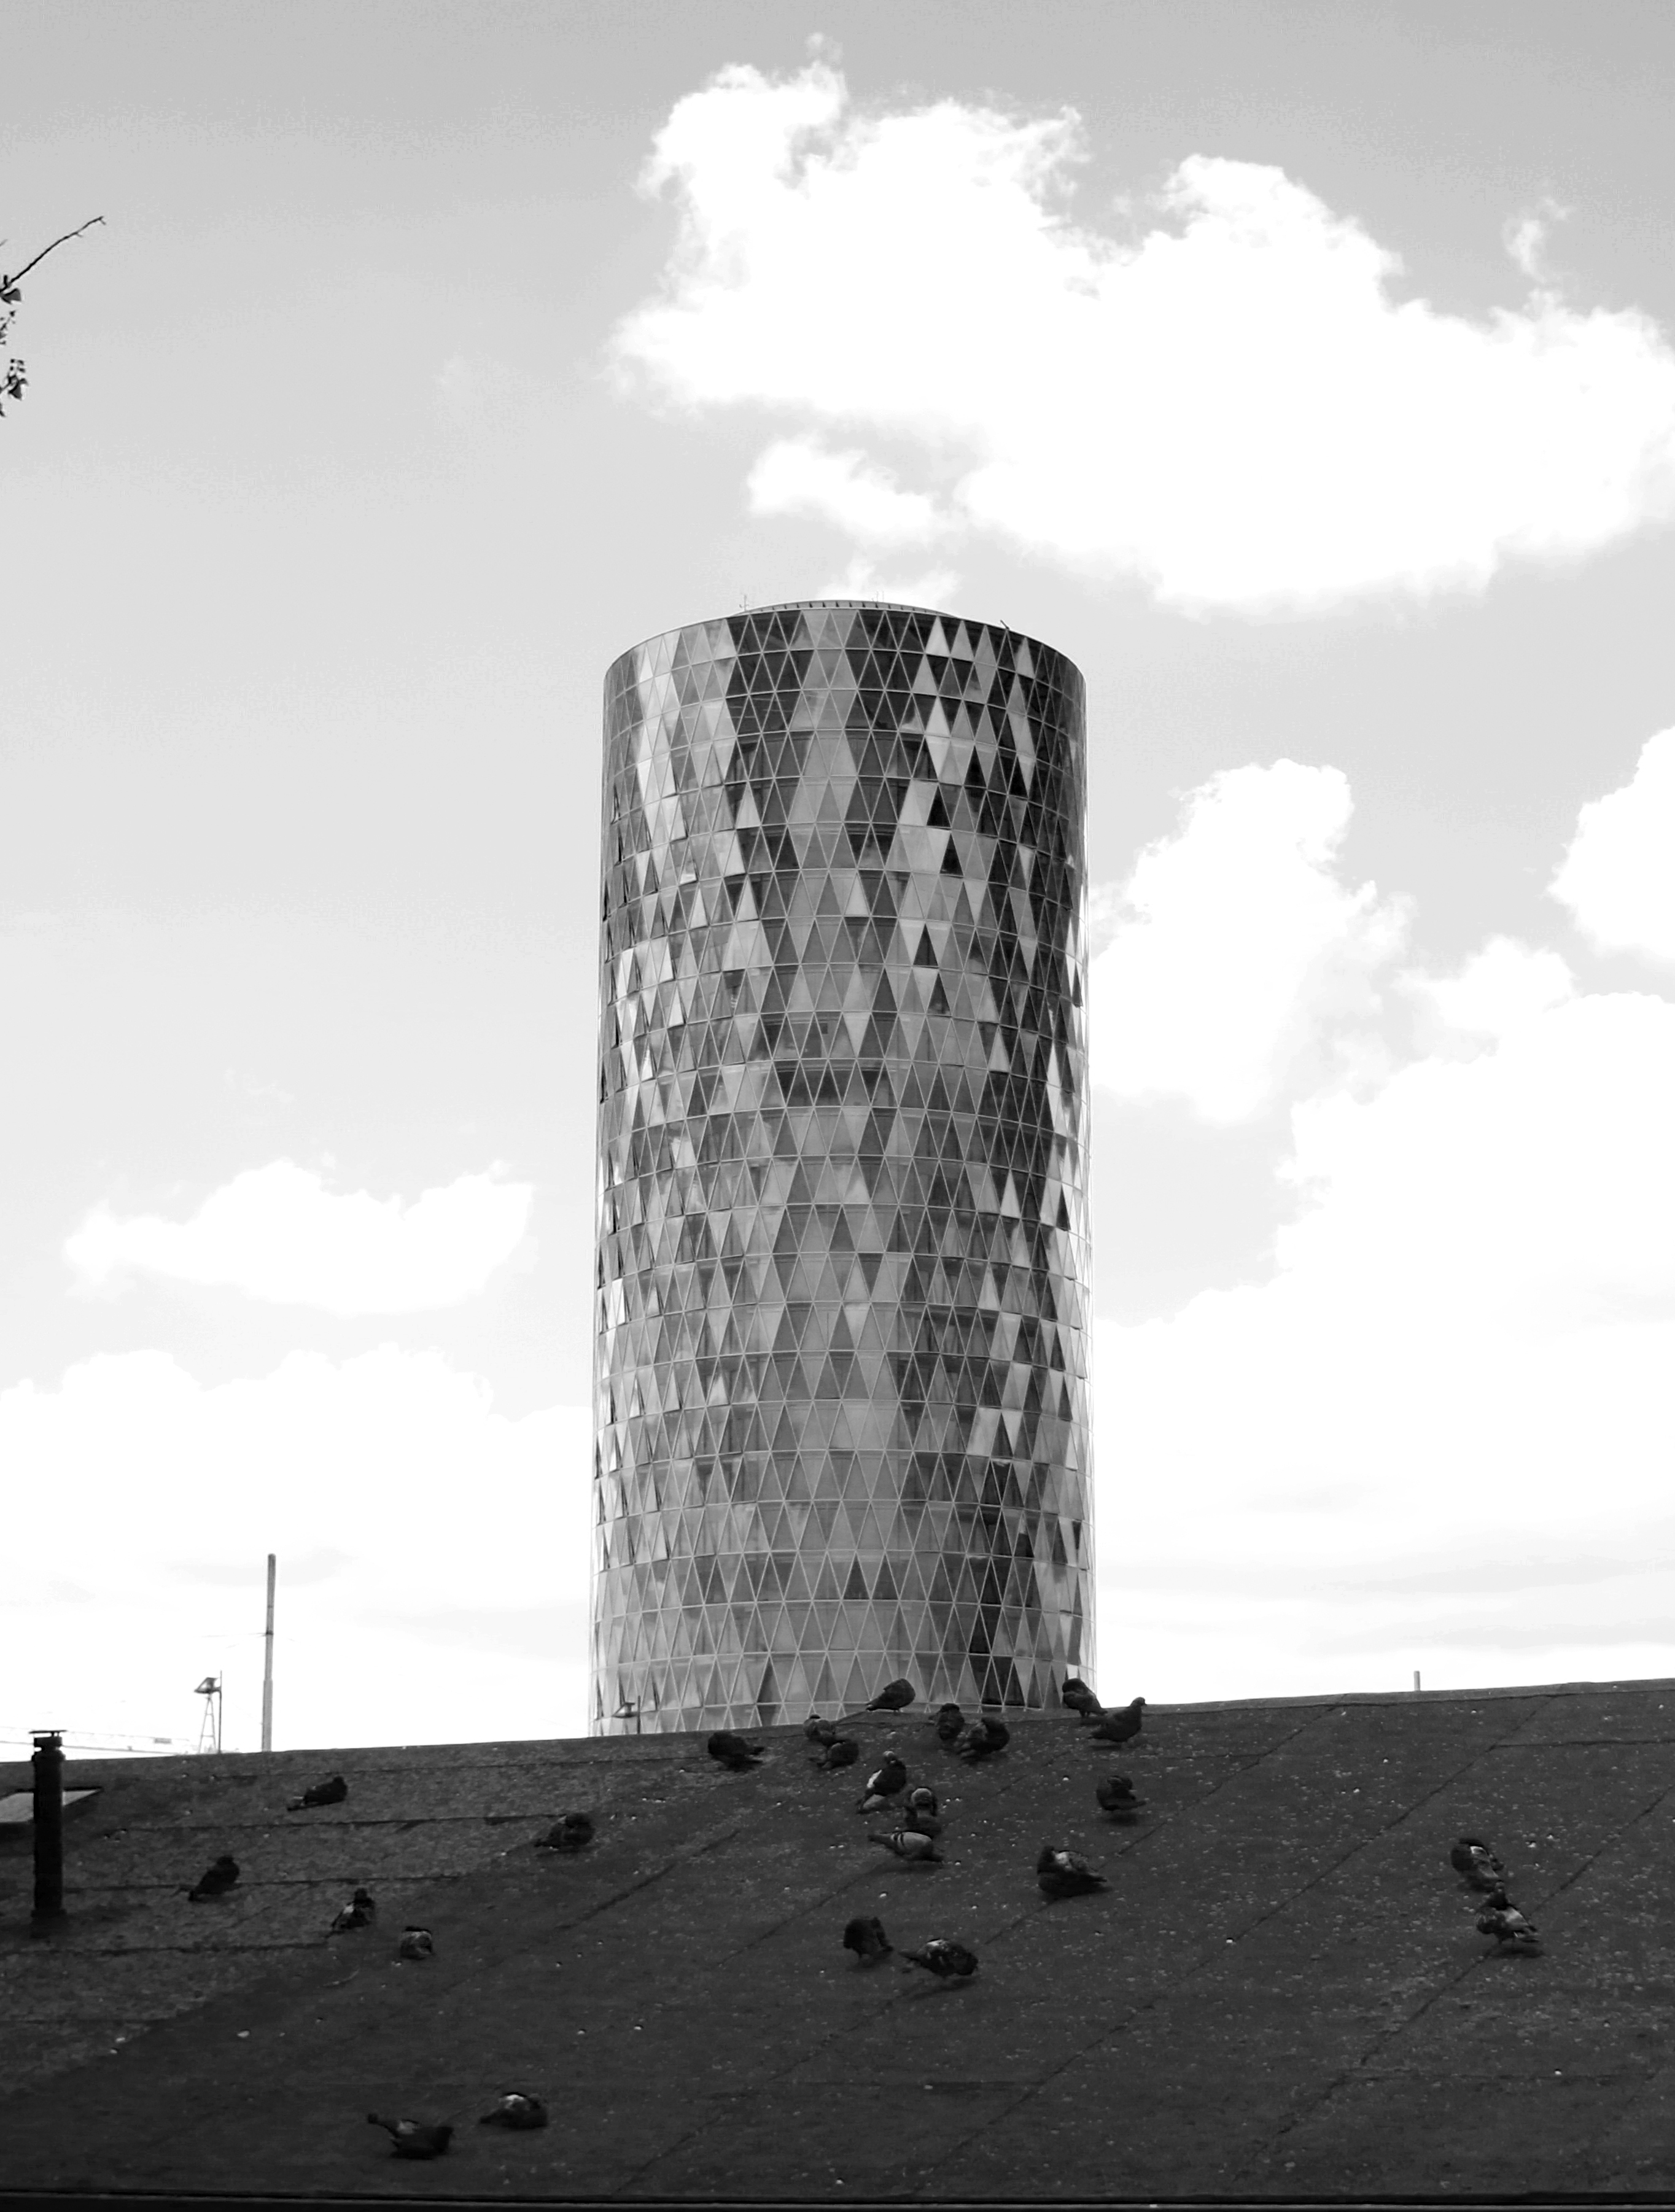
black and white, sky, white, roof, skyscraper, tower, black, monochrome, bw, blackandwhite, sculpture, blackwhite, pigeon, germany, alemania, allemagne, sw, schwarzweiss, schwarzweis, shape, frankfurtmain, frankfurtammain, frankfurtam, frankfurtamain, germania, wolkenkratzer, frankfurt, dach, schwarzweissfotografie, schwarzweisfotografie, taube, monolith, monochrome photography